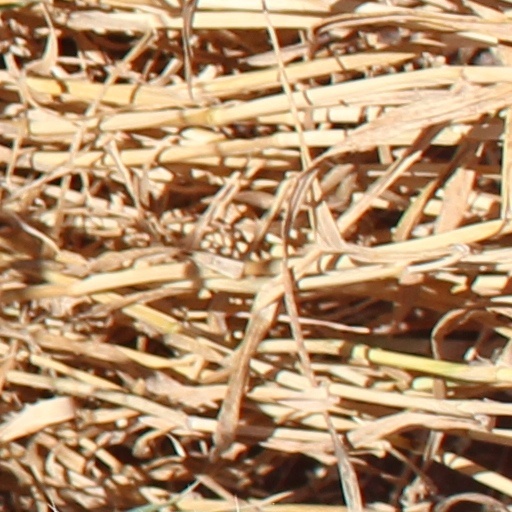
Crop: wheat